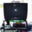
Label: television